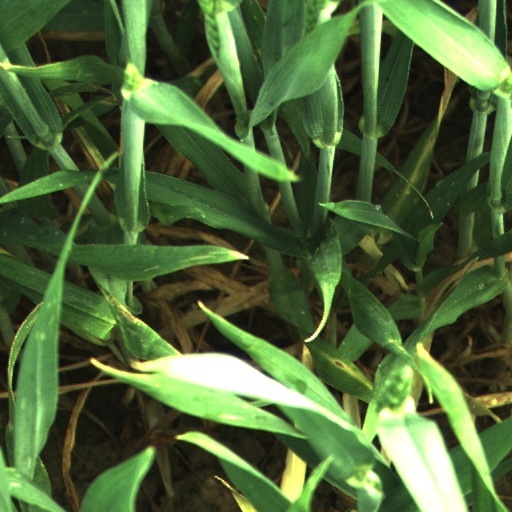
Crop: wheat